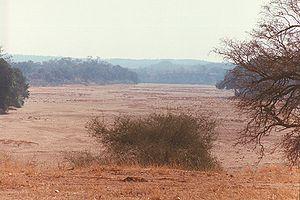
Le parc national Gonarezhou est un parc national situé au sud-est du Zimbabwe. Il est situé proche de la province de Masvingo, au sud de Chimanimani, une ville du district de Chimanimani, dans la province de Manicaland, à la frontière du Mozambique. L'extrémité nord-est du parc est située dans les forêts du Zambèze et de Mopane, et le sud-ouest se situe dans l' écorégion de Bushveld en Afrique australe.